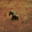
Label: skunk